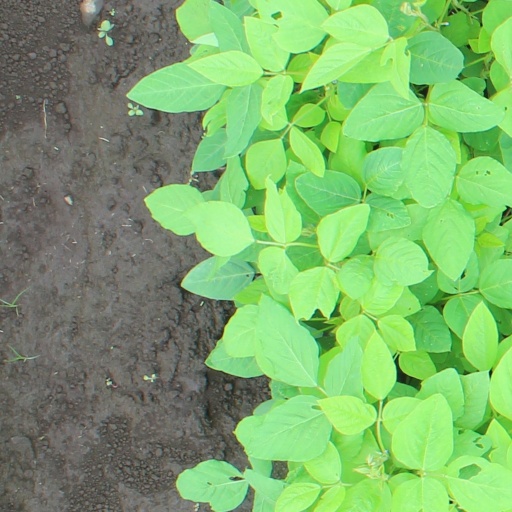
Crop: soybean